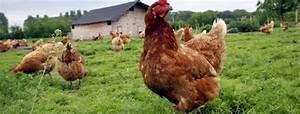
chicken